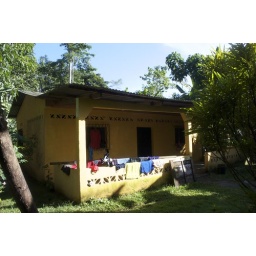
The building in Morelia where we stayed, which will house the CBA extension school, once it's up and running.